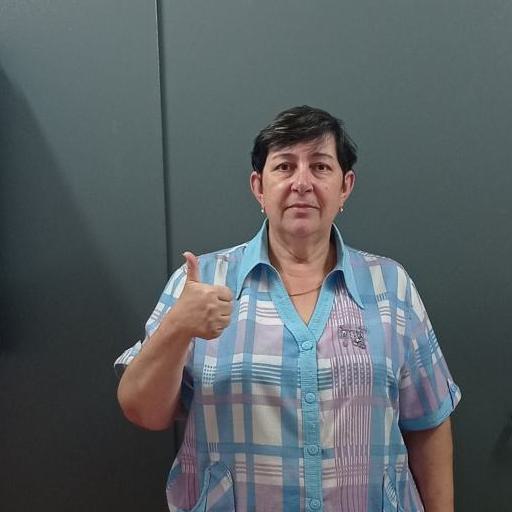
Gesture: like